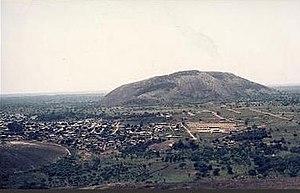
sillon volcanique de Boundiali, en Cote d'Ivoire